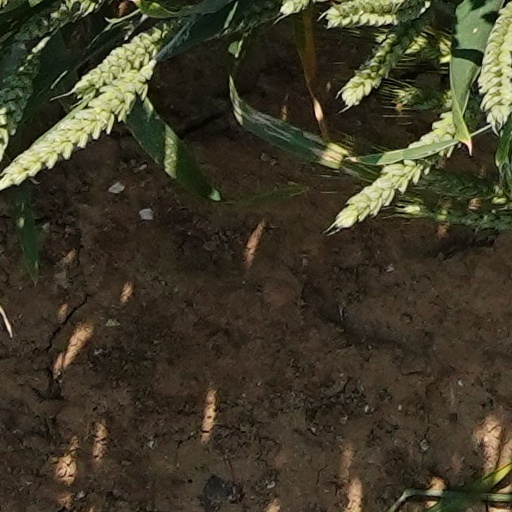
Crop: wheat